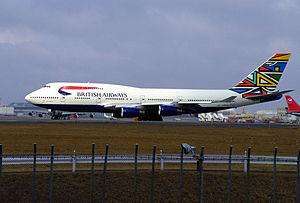
L'incident du vol British Airways 2069 est une tentative de détournement d'un Boeing 747 de British Airways entre l'aéroport de Londres-Gatwick, en Angleterre, et l'aéroport international Jomo-Kenyatta, à Nairobi, au Kenya. Le 29 décembre 2000, à 5 heures du matin, un passager souffrant d'une maladie mentale a pris d'assaut le cockpit et a tenté de détourner l'appareil. Le Boeing 747 a décroché, puis le passager a poussé sur le manche, plongeant le 747 dans un piqué. Le commandant de bord William Hagan, des membres de l'équipage, ainsi que quelques passagers ont été en mesure d'appréhender l'assaillant, tandis que le copilote Phil Watson a repris le contrôle de l'avion, ce qui a permis de maîtriser relativement rapidement la situation.